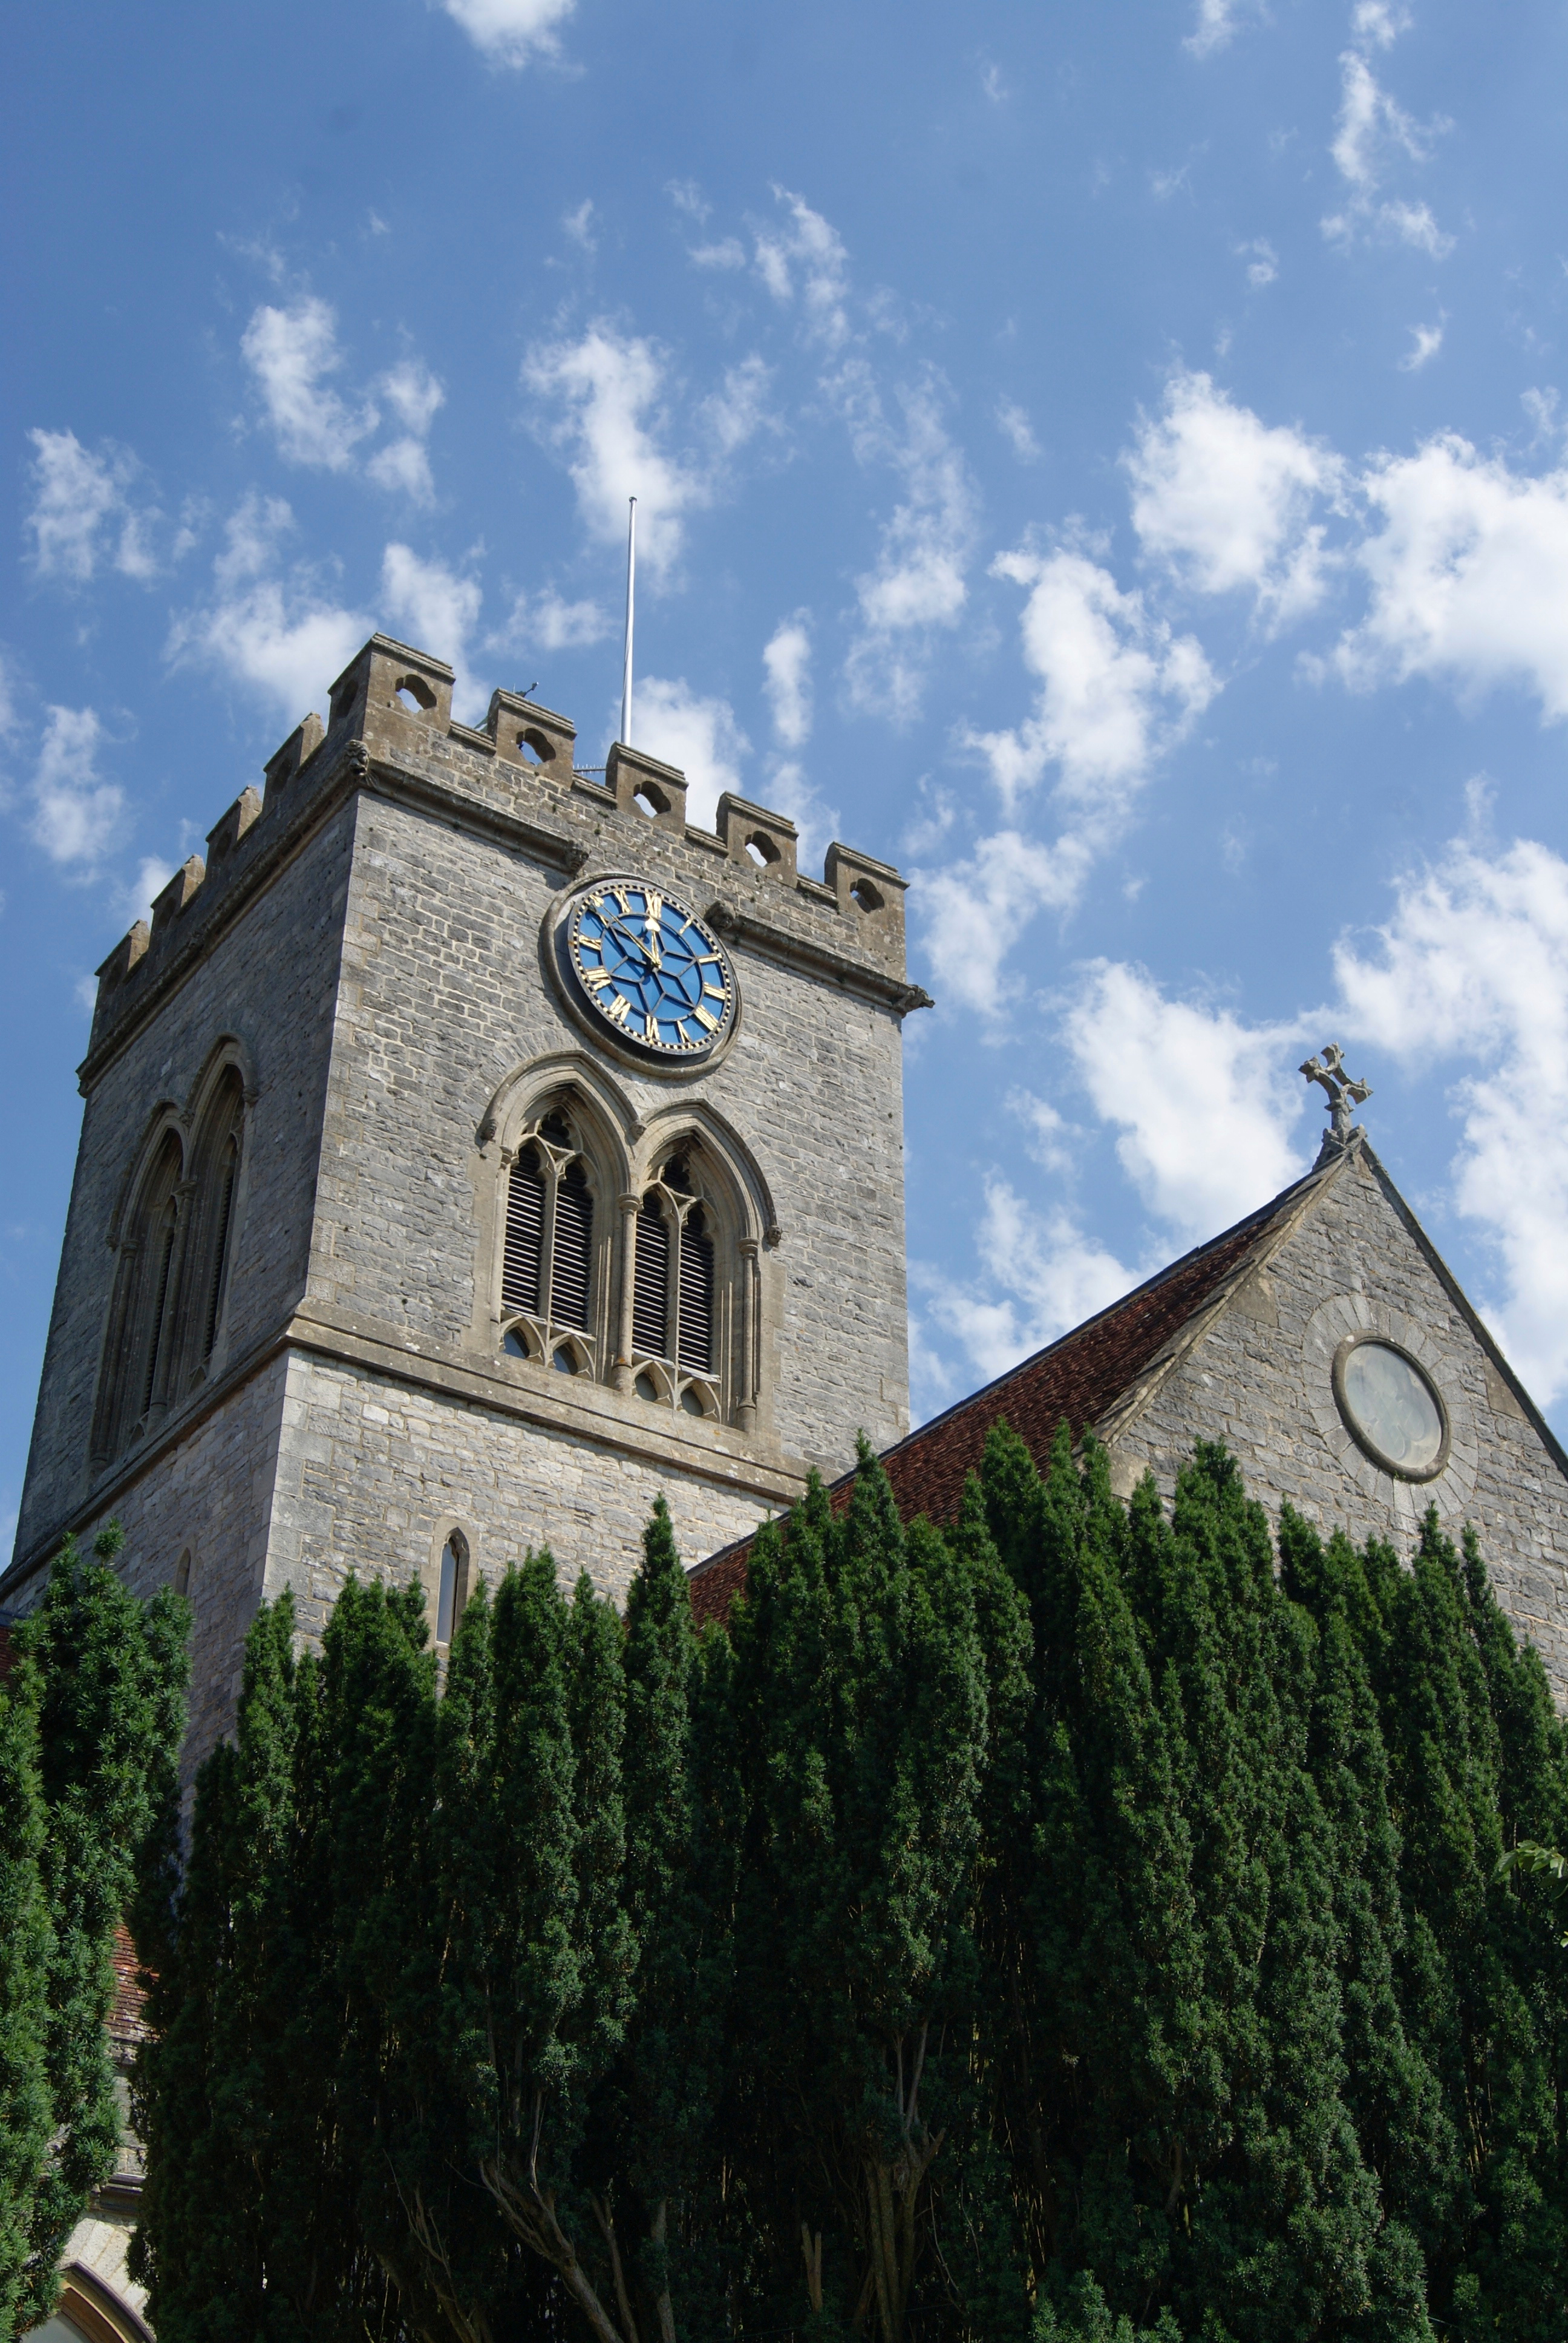
building, chateau, tower, landmark, church, chapel, place of worship, bell tower, steeple, monastery